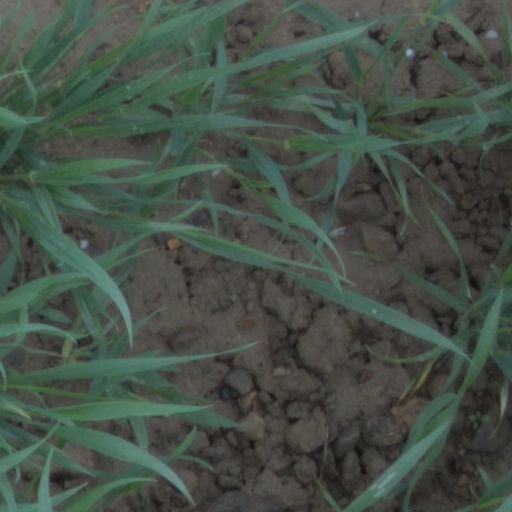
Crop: wheat